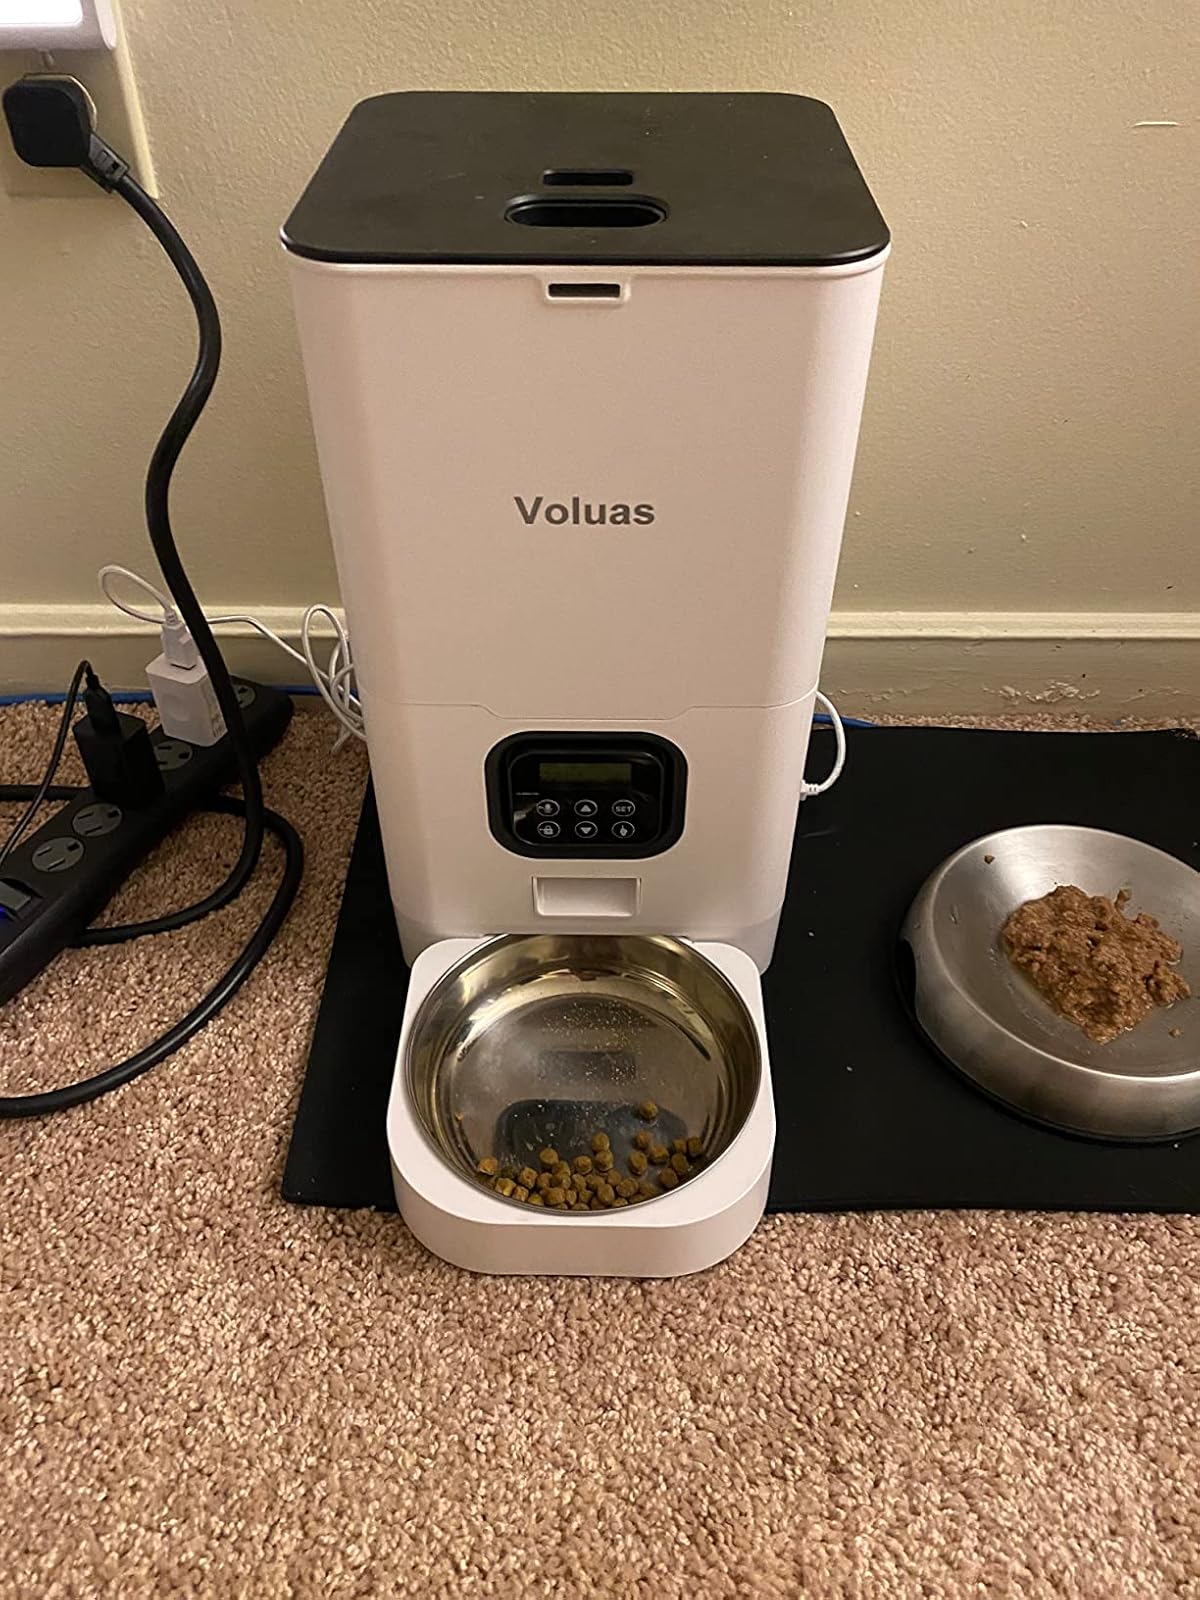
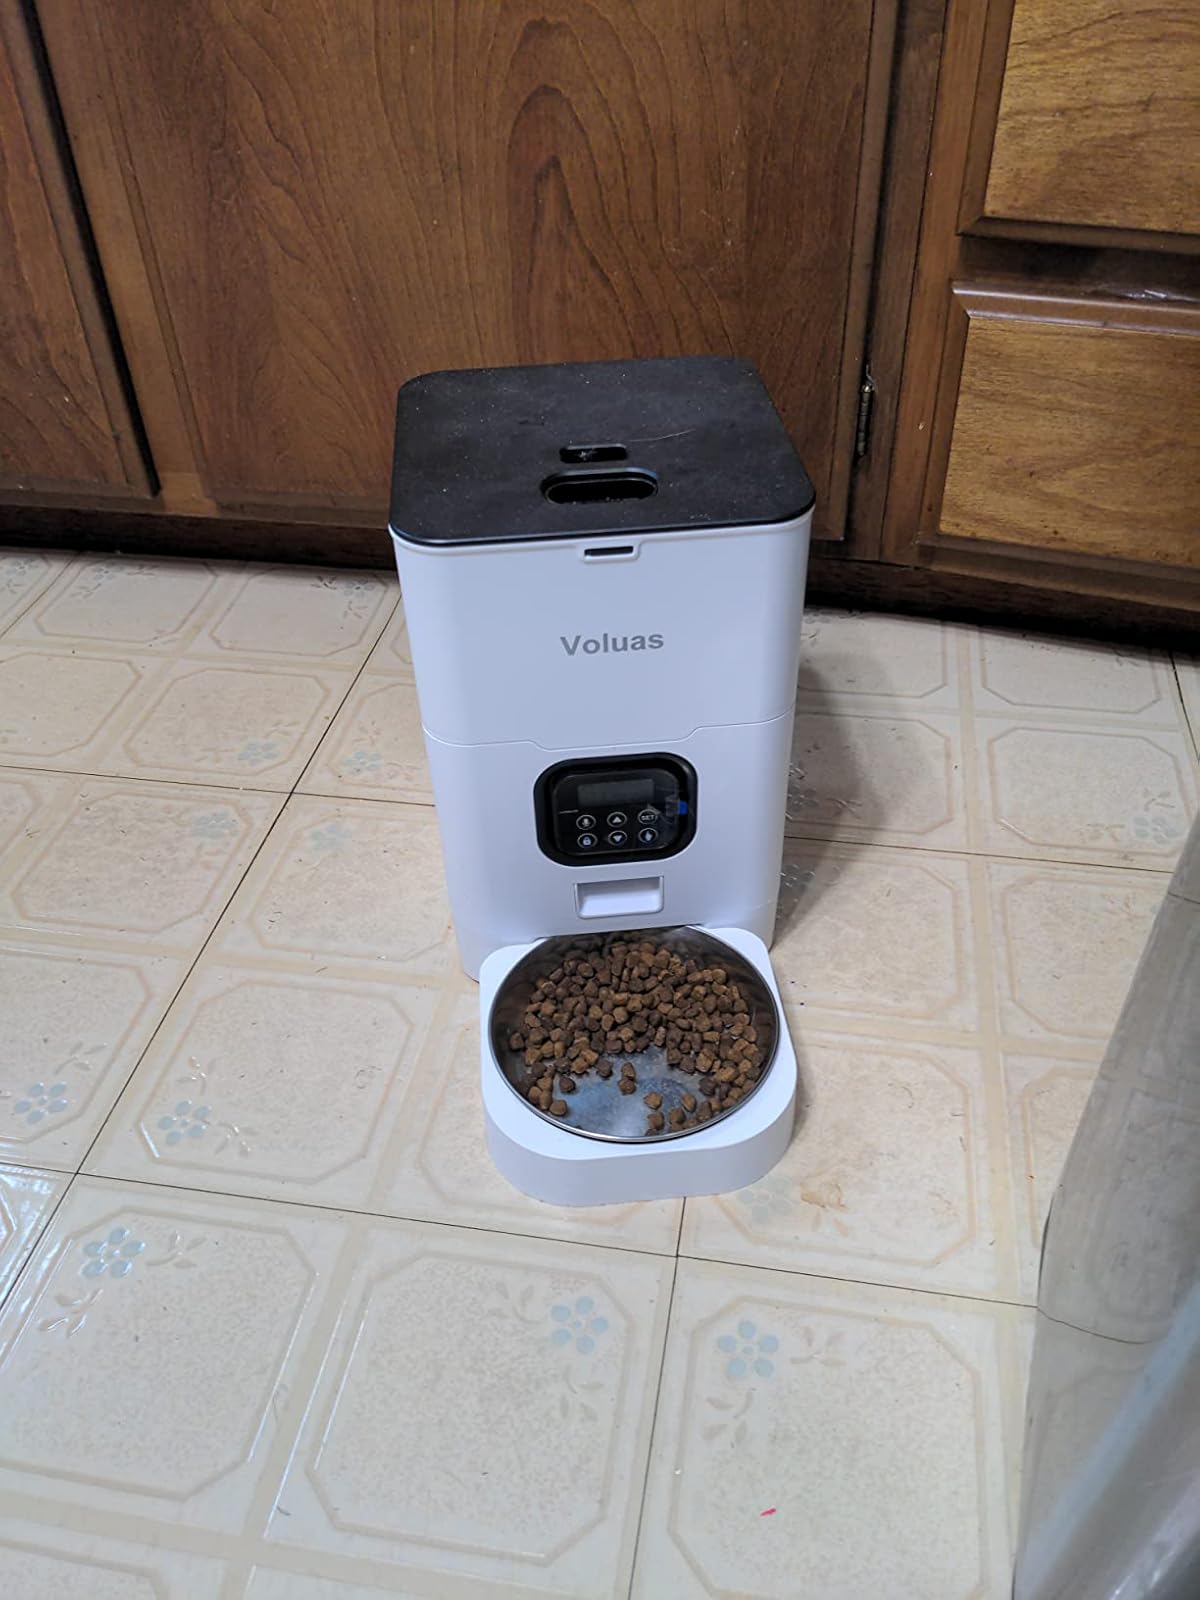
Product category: items_feeder
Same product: yes